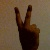
The image shows a hand gesture representing the number 2 in Indian Sign Language.